Santa Maria del Popolo

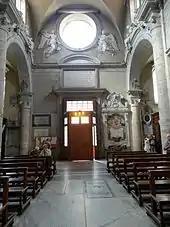
The counterfaçade with the dedicatory inscription of Alexander VII

The dome of Santa Maria del Popolo was the first octagonal Renaissance dome above a rectangular crossing erected on a high tambour. At the time of its building in 1474-75 it had no real precedent, the only comparable examples are the drawings of Filarete for the utopist city of Sforzinda which have never been carried out. As such the dome was a visual anomaly in the skyline of Rome but later became a prototype that has many followers in the city and in other Italian towns. The raison d'être of this novelty was the miraculous icon of Madonna del Popolo that was placed right in the center of the domed sanctuary.